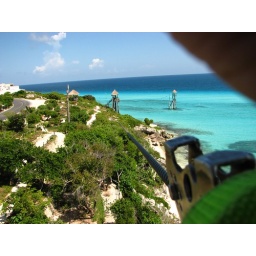
ziplining over clear blue waters in El Garrafon on the island of [Isla] Mujeres off the coast of Cancun, Mexico